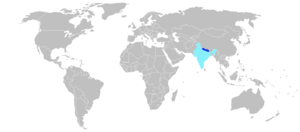
Nepalesisk (sprog)
Udbredelsesområdet for nepalesisk
Nepalesisk er et indoeuropæisk sprog som tales i Nepal, Indien og Bhutan. Det er officielt sprog i Nepal og nogle regioner i Indien